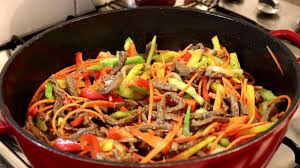
Yemek: et_sote